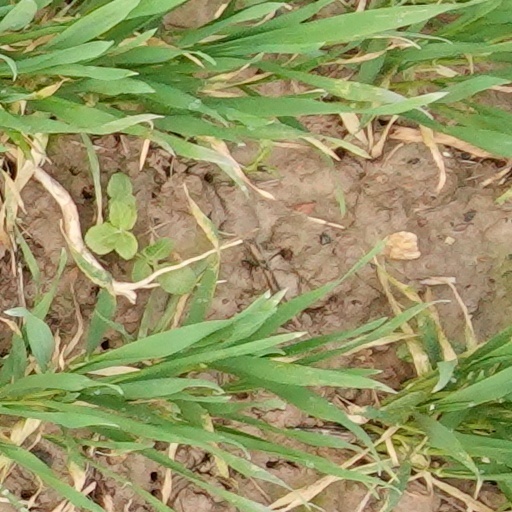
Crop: wheat